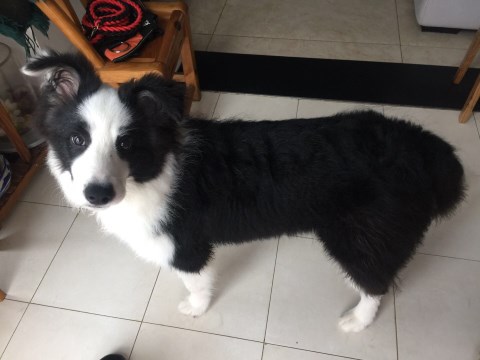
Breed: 2594-n000109-Border_collie